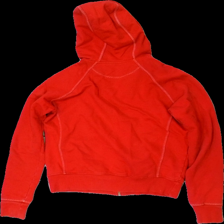
View: back
Type: Hoodie
Category: Ladies
Brand: Not in the list
Brand text on label: Helebrook?
Colors: Red, White
Material: 100% cotton
Pattern: Logo print
Cut: Regular
Size: S
Season: All
Damage location: middle center
Damage 2 location: top right
Price range: 50-100
Recommended usage: Reuse
Description: röd hoodie med dragkedja och vit logo text fram